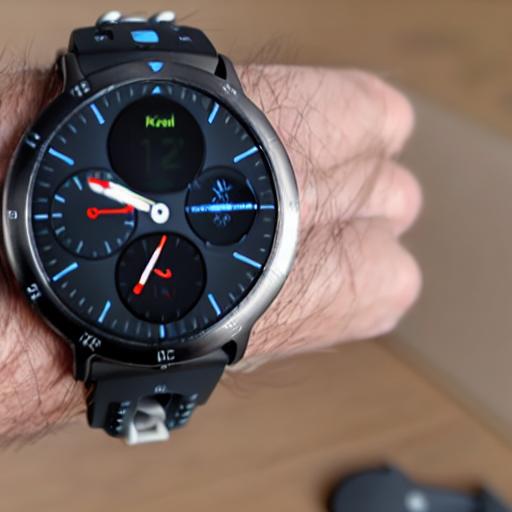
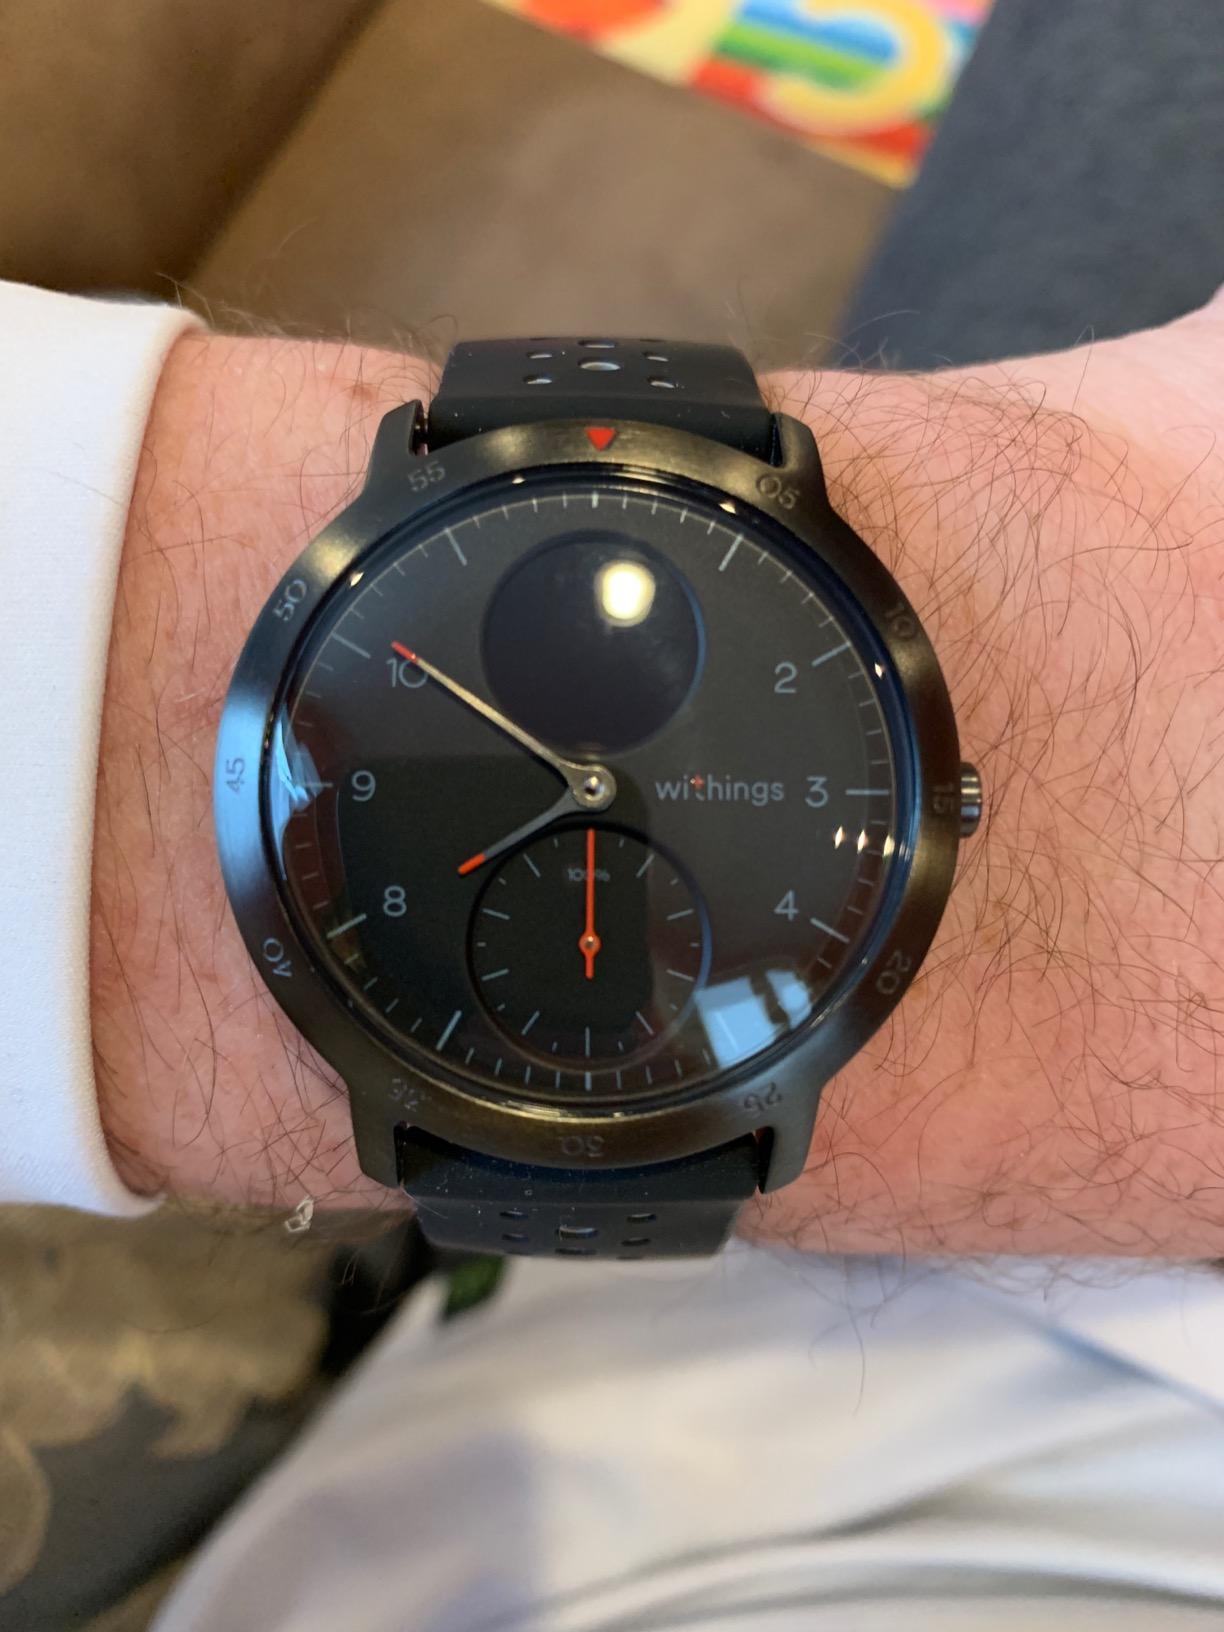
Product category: smartwatch
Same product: no